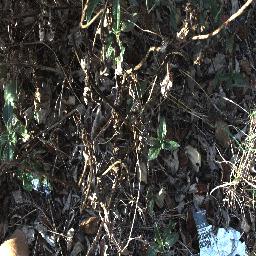
Label: snake_weed